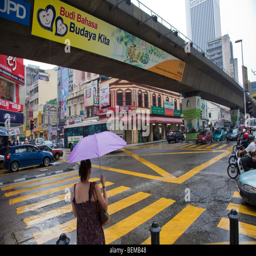
a road junction with an elevated railway .